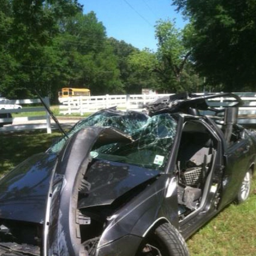
a friends daughter survived this accident caused by texting ... do you believe in deity now ?